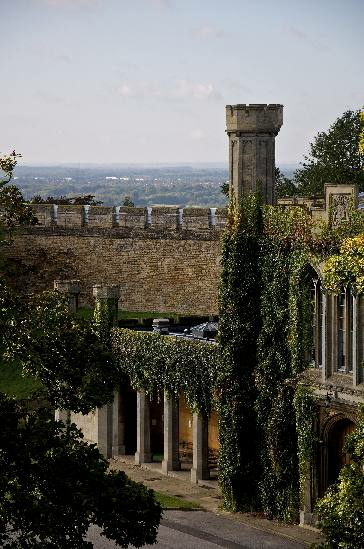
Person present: No